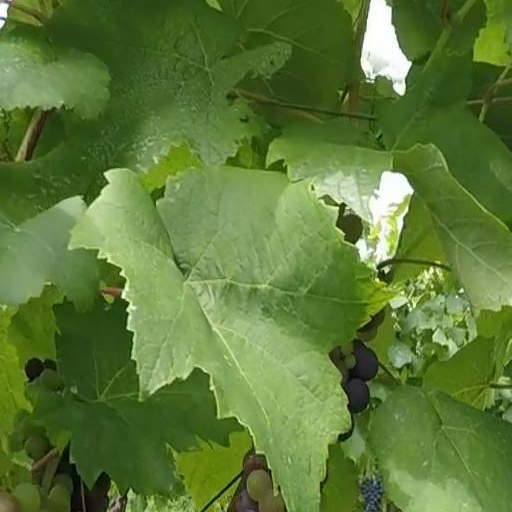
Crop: grape